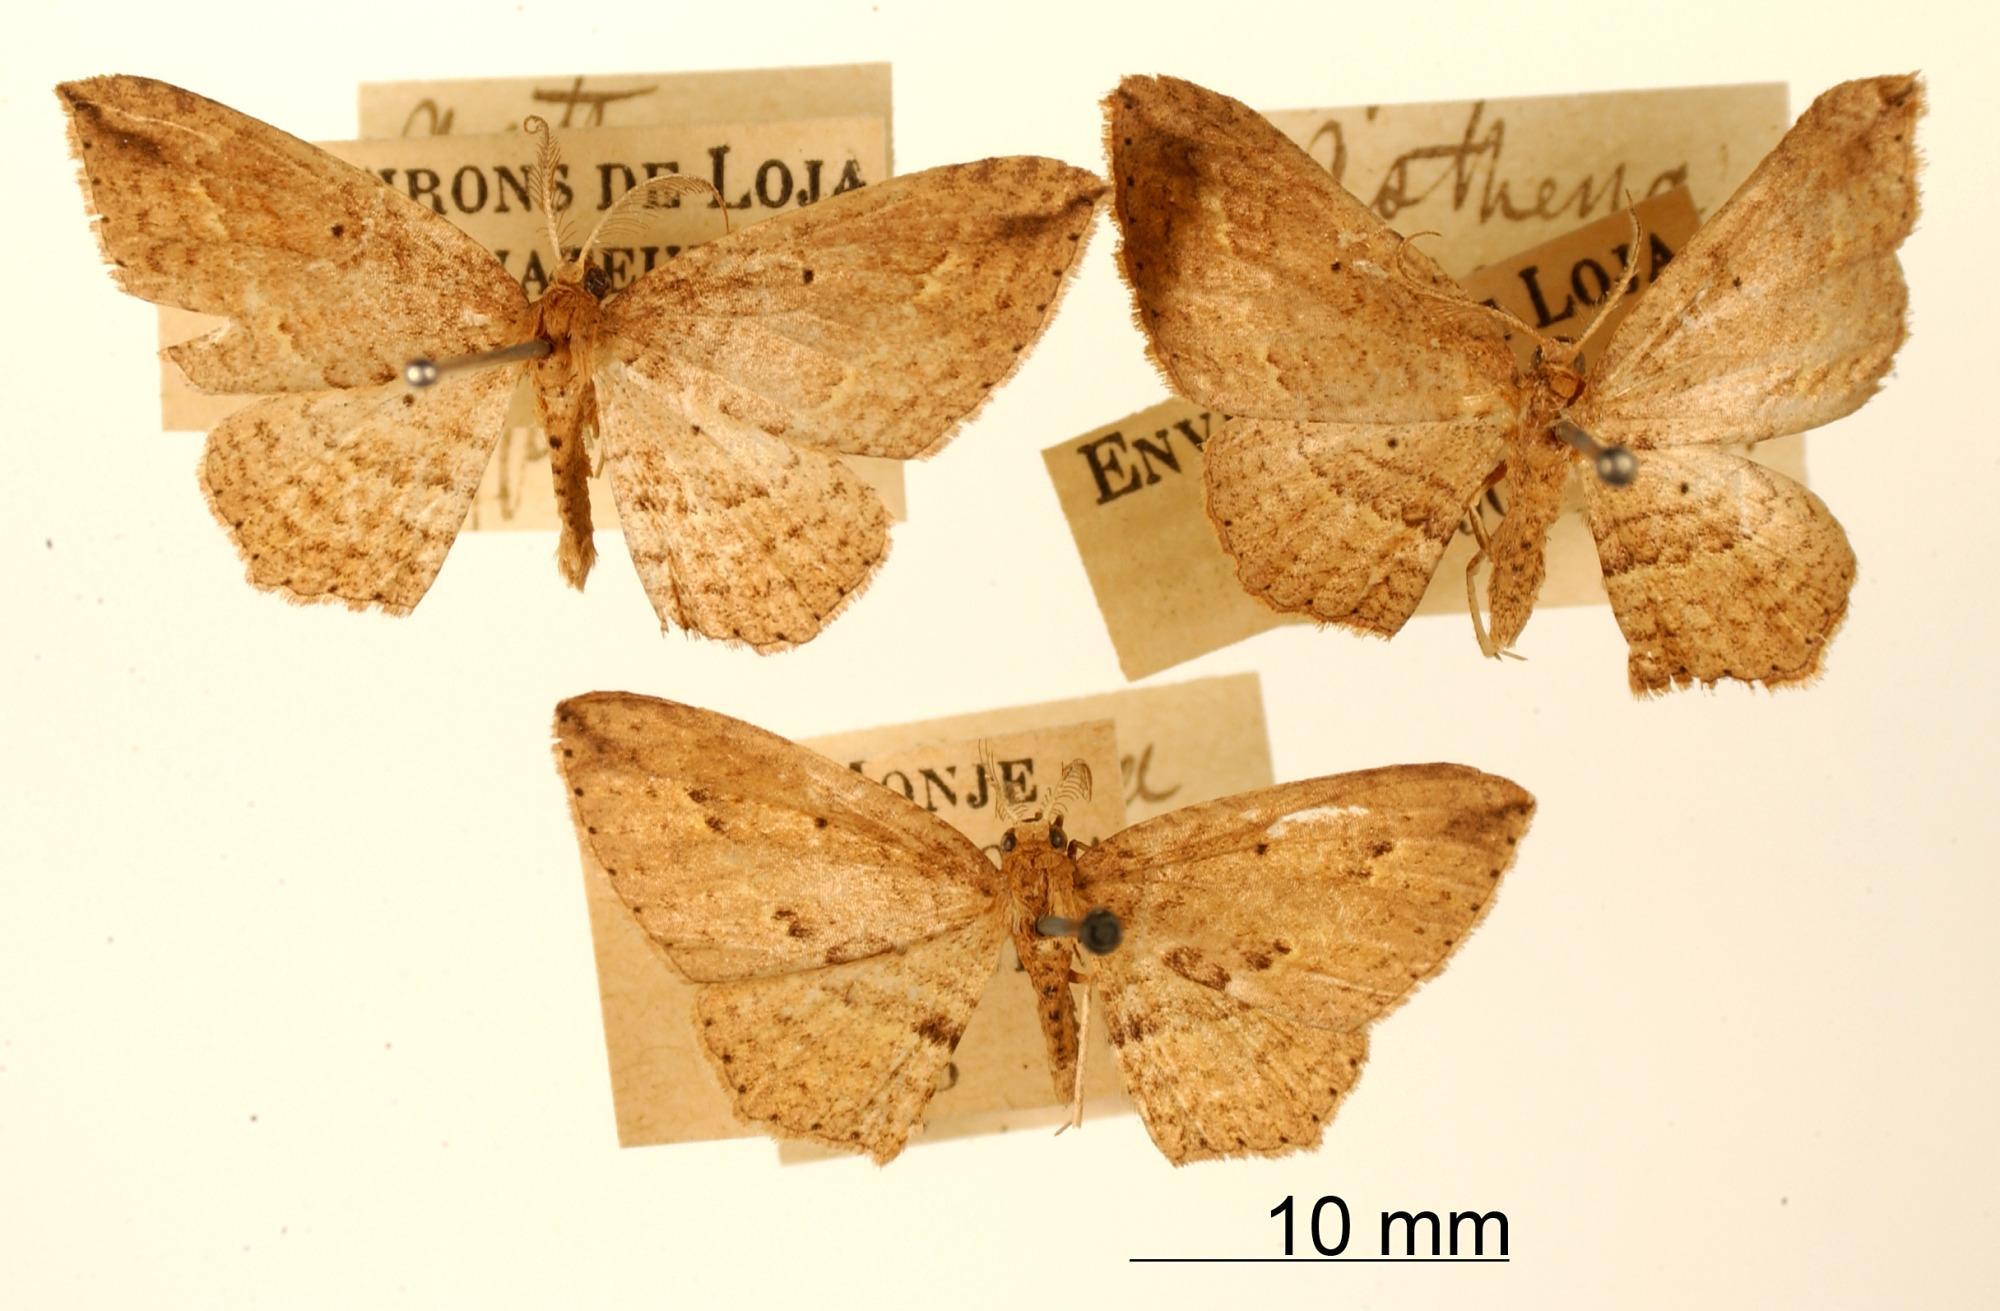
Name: Asthena silla
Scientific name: Asthena silla Dognin, 1899
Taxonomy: Animalia, Arthropoda, Insecta, Lepidoptera, Geometridae, Larentiinae
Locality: Environs de Loja, Ecuador; El Monje pres Loja, Ecuador, Ecuador